Afrika Mkhize

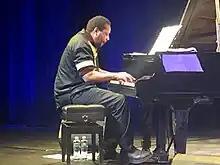
Afrika Mkhize performing with Rainmakers at the Johannesburg Market Theatre in 2023.

Afrika Mkhize is a South African Jazz pianist and composer. He is known for his contributions to the Cape Jazz and South African jazz scene. Mkhize has worked with various renowned musicians such as Miriam Makeba, Sibongile Khumalo, and Hugh Masekela. He has also released his own albums, including "Rainbow Nation" and "African Jazz and Percussion." Mkhize's music is often a fusion of jazz, African rhythms, and elements of South African traditional music. Mkhize comes from a musical family and is the son of renowned South Jazz pianist Themba Mkhize.